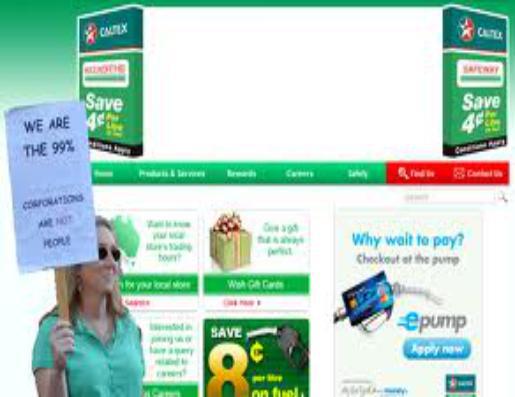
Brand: caltex woolworths
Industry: Others